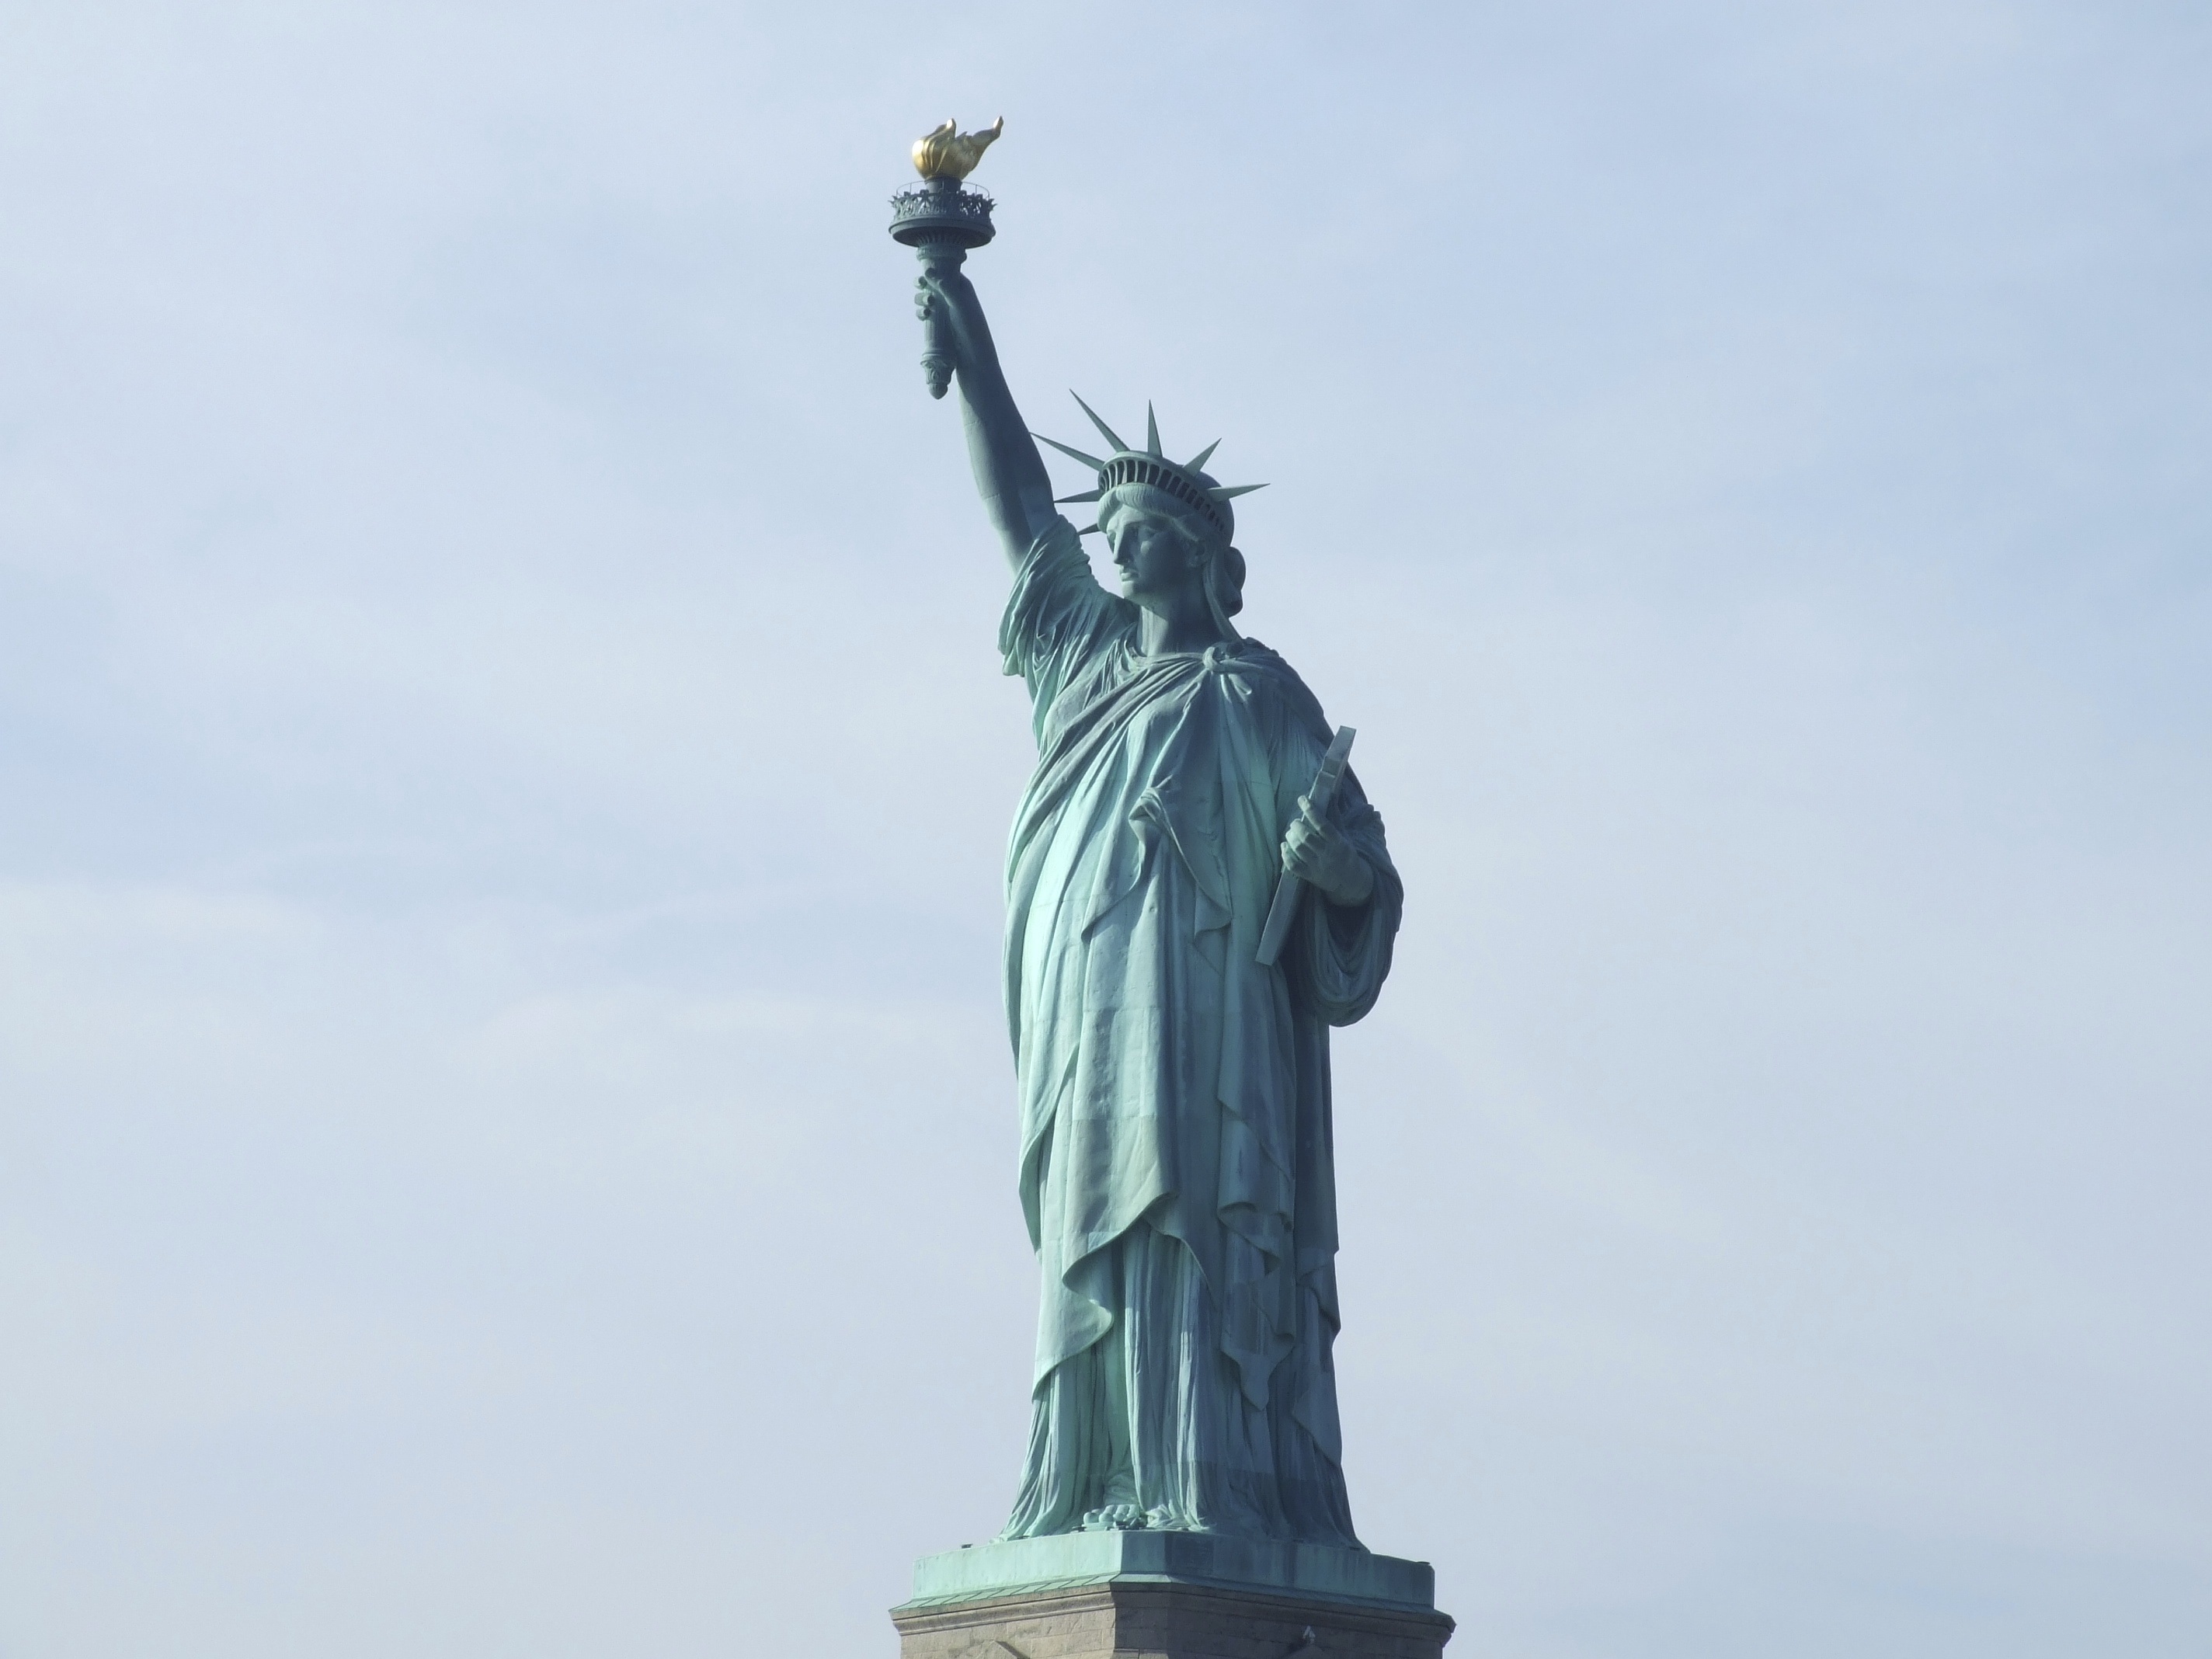
monument, statue, statue of liberty, symbol, usa, america, landmark, freedom, tourism, artwork, sculpture, memorial, art, liberty